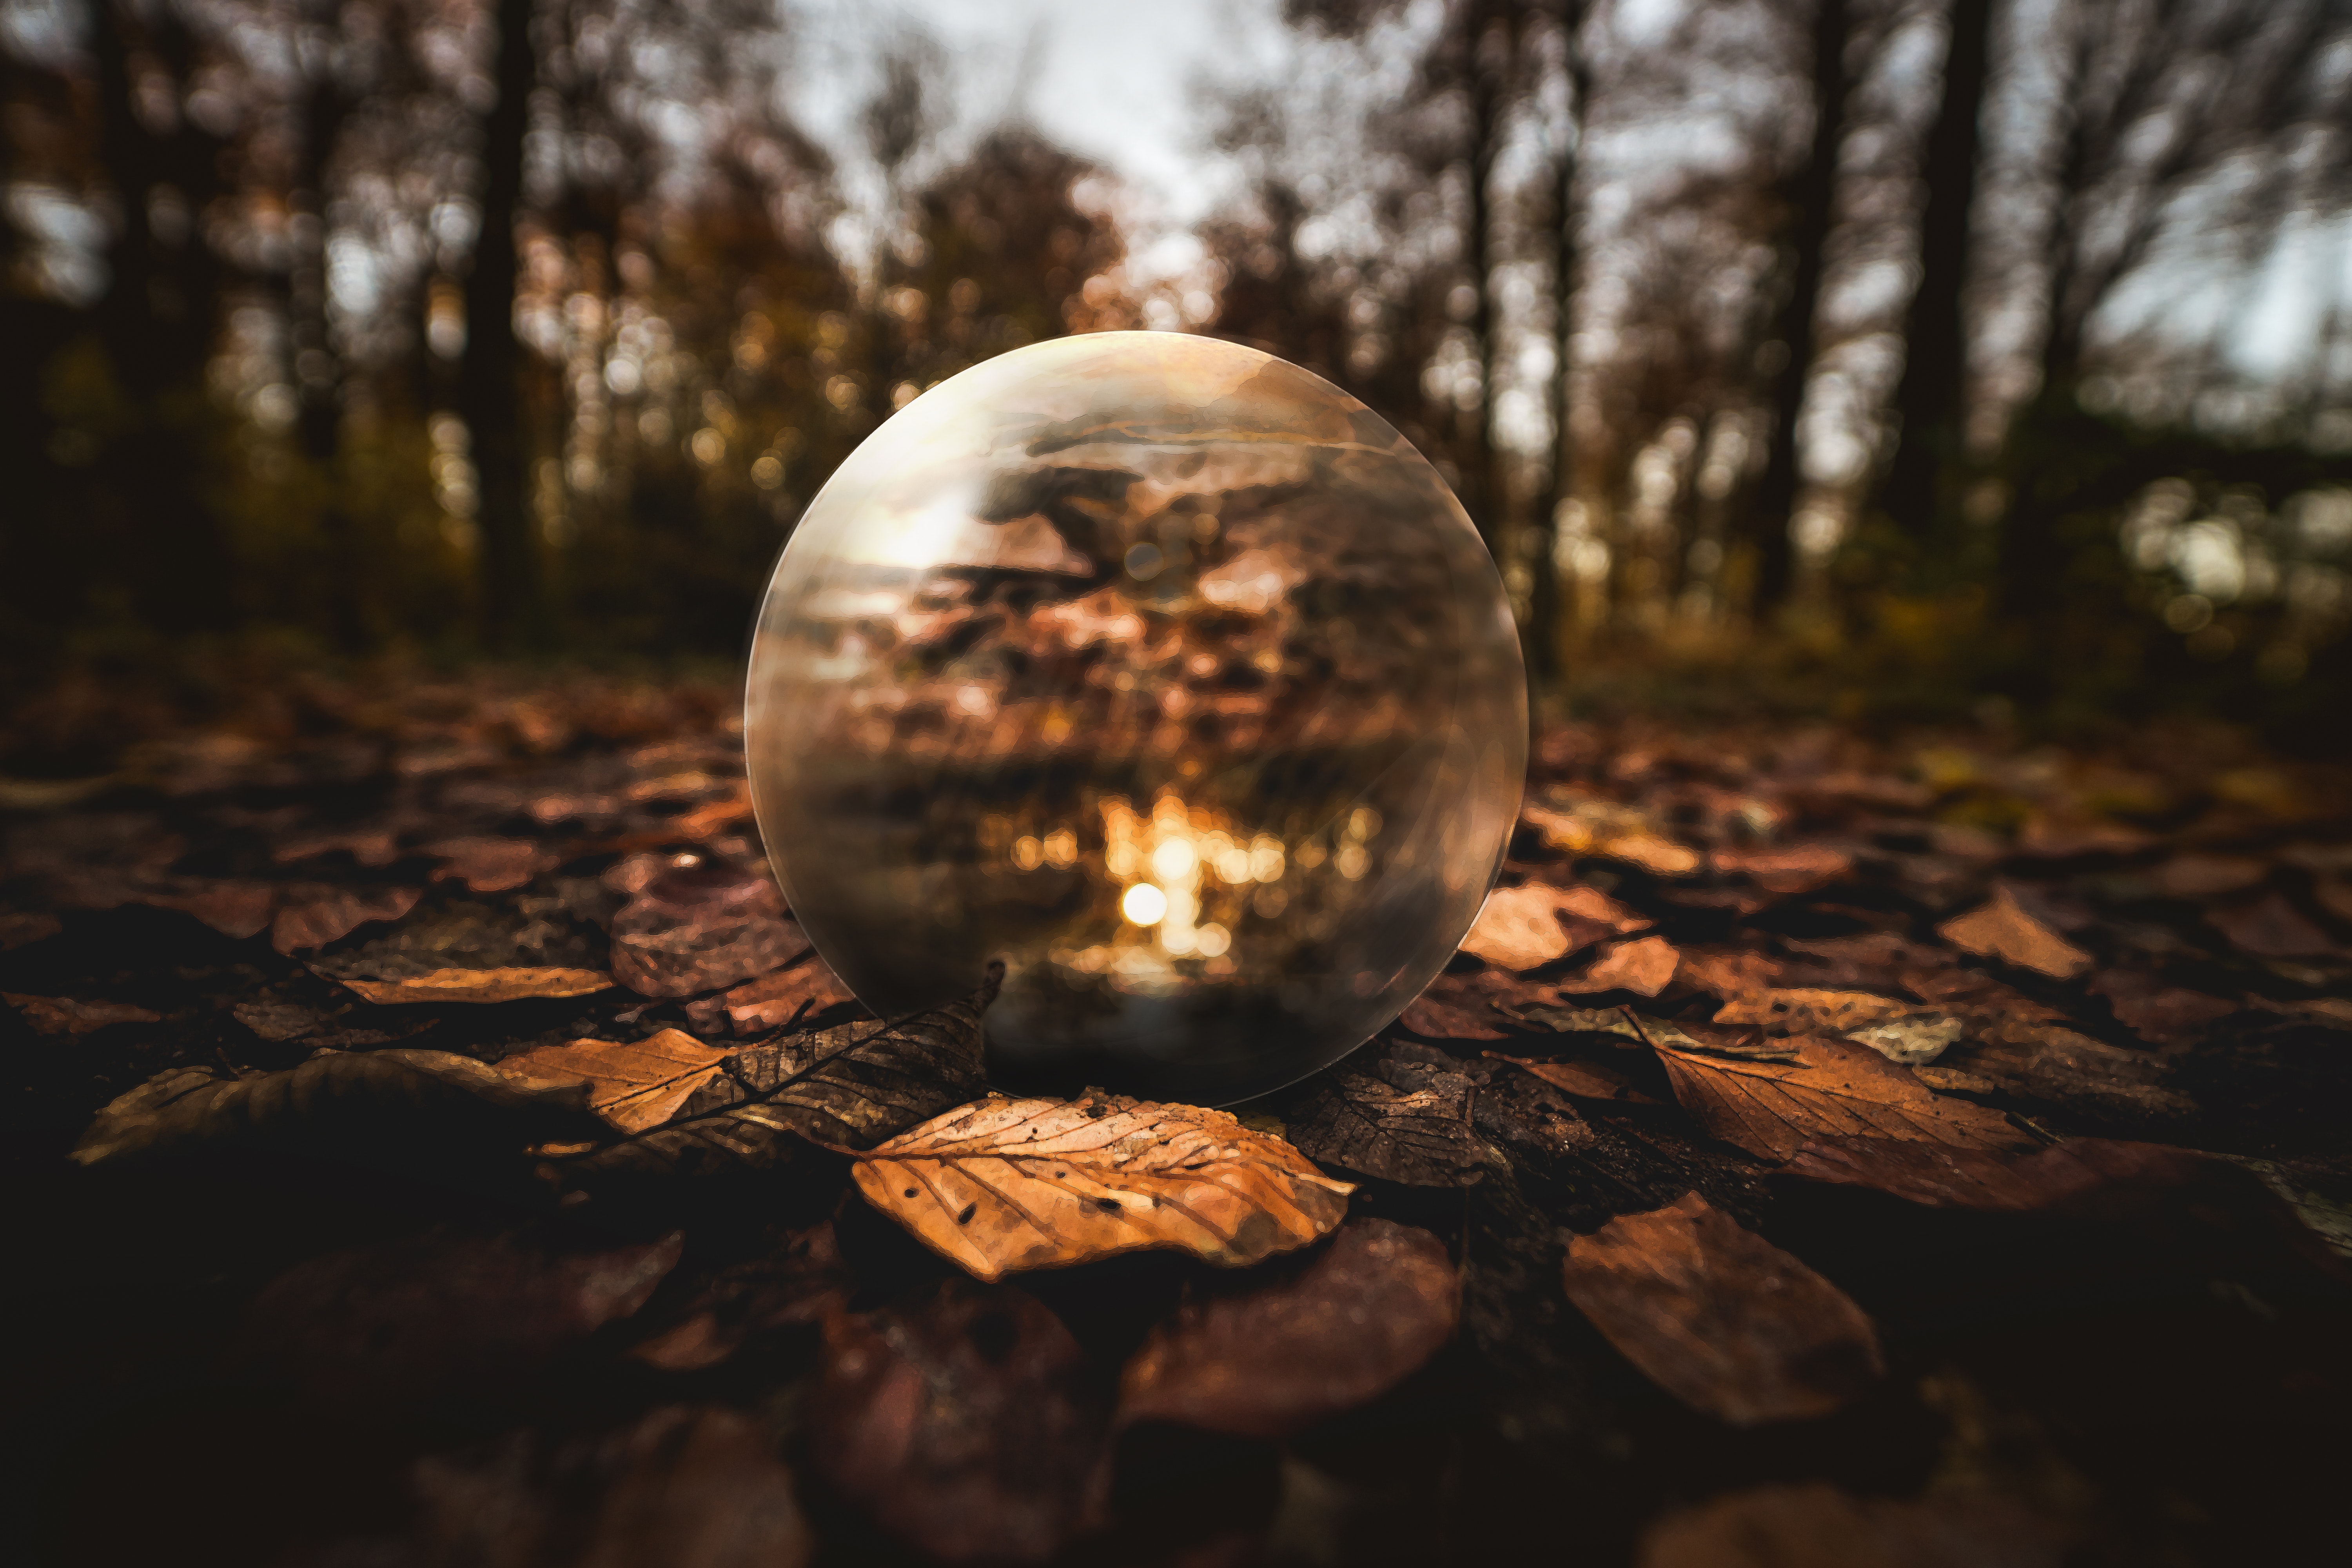
nature, sky, tree, water, natural environment, light, reflection, beauty, sphere, sunlight, leaf, forest, atmosphere, wood, woody plant, branch, photography, rock, grass, plant, landscape, world, soil, woodland, ball, circle, cloud, darkness, sunset, autumn, evening, winter